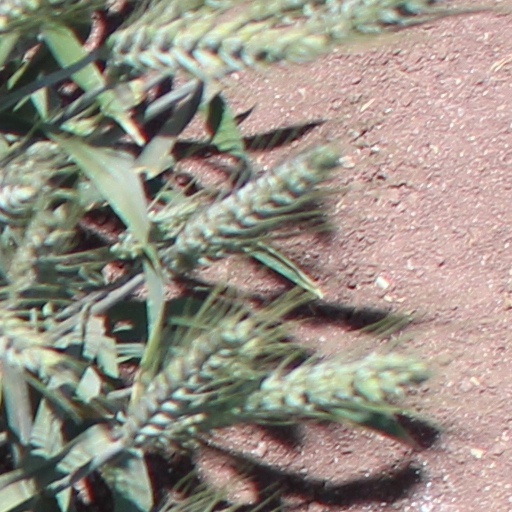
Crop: wheat